Grannie stone

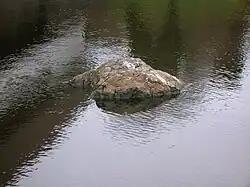
A close up view of the Grannie Stone

The Grannie Stone (or Granny Stane) is described as "One of Irvine's prehistoric puzzles", this boulder is either a glacial erratic left behind from the Ice Age or is the last remaining stone of a stone circle - others were removed, by blasting in 1897 and 1899, after the Irvine weir was constructed in 1895, but popular protests saved this remaining stone. The weir raised the water level and the stone became therefore became less prominent. The stones had been on the upstream side of the old Irvine Bridge. It was also humorously known as 'Paddy's Milestone' after Ailsa Craig due to its supposed resemblance to that island.